George H. Perkins

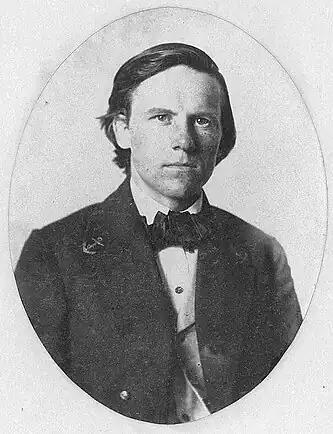
Perkins as a young midshipman during the 1850s

The commodore married a daughter of William Fletcher Weld, a multimillionaire from Boston's famous Weld Family.